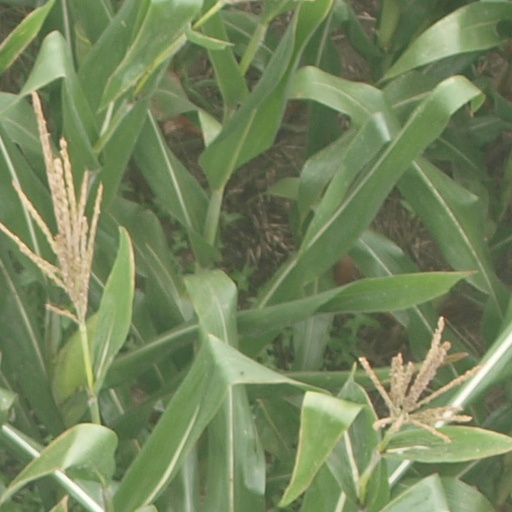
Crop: maize; corn